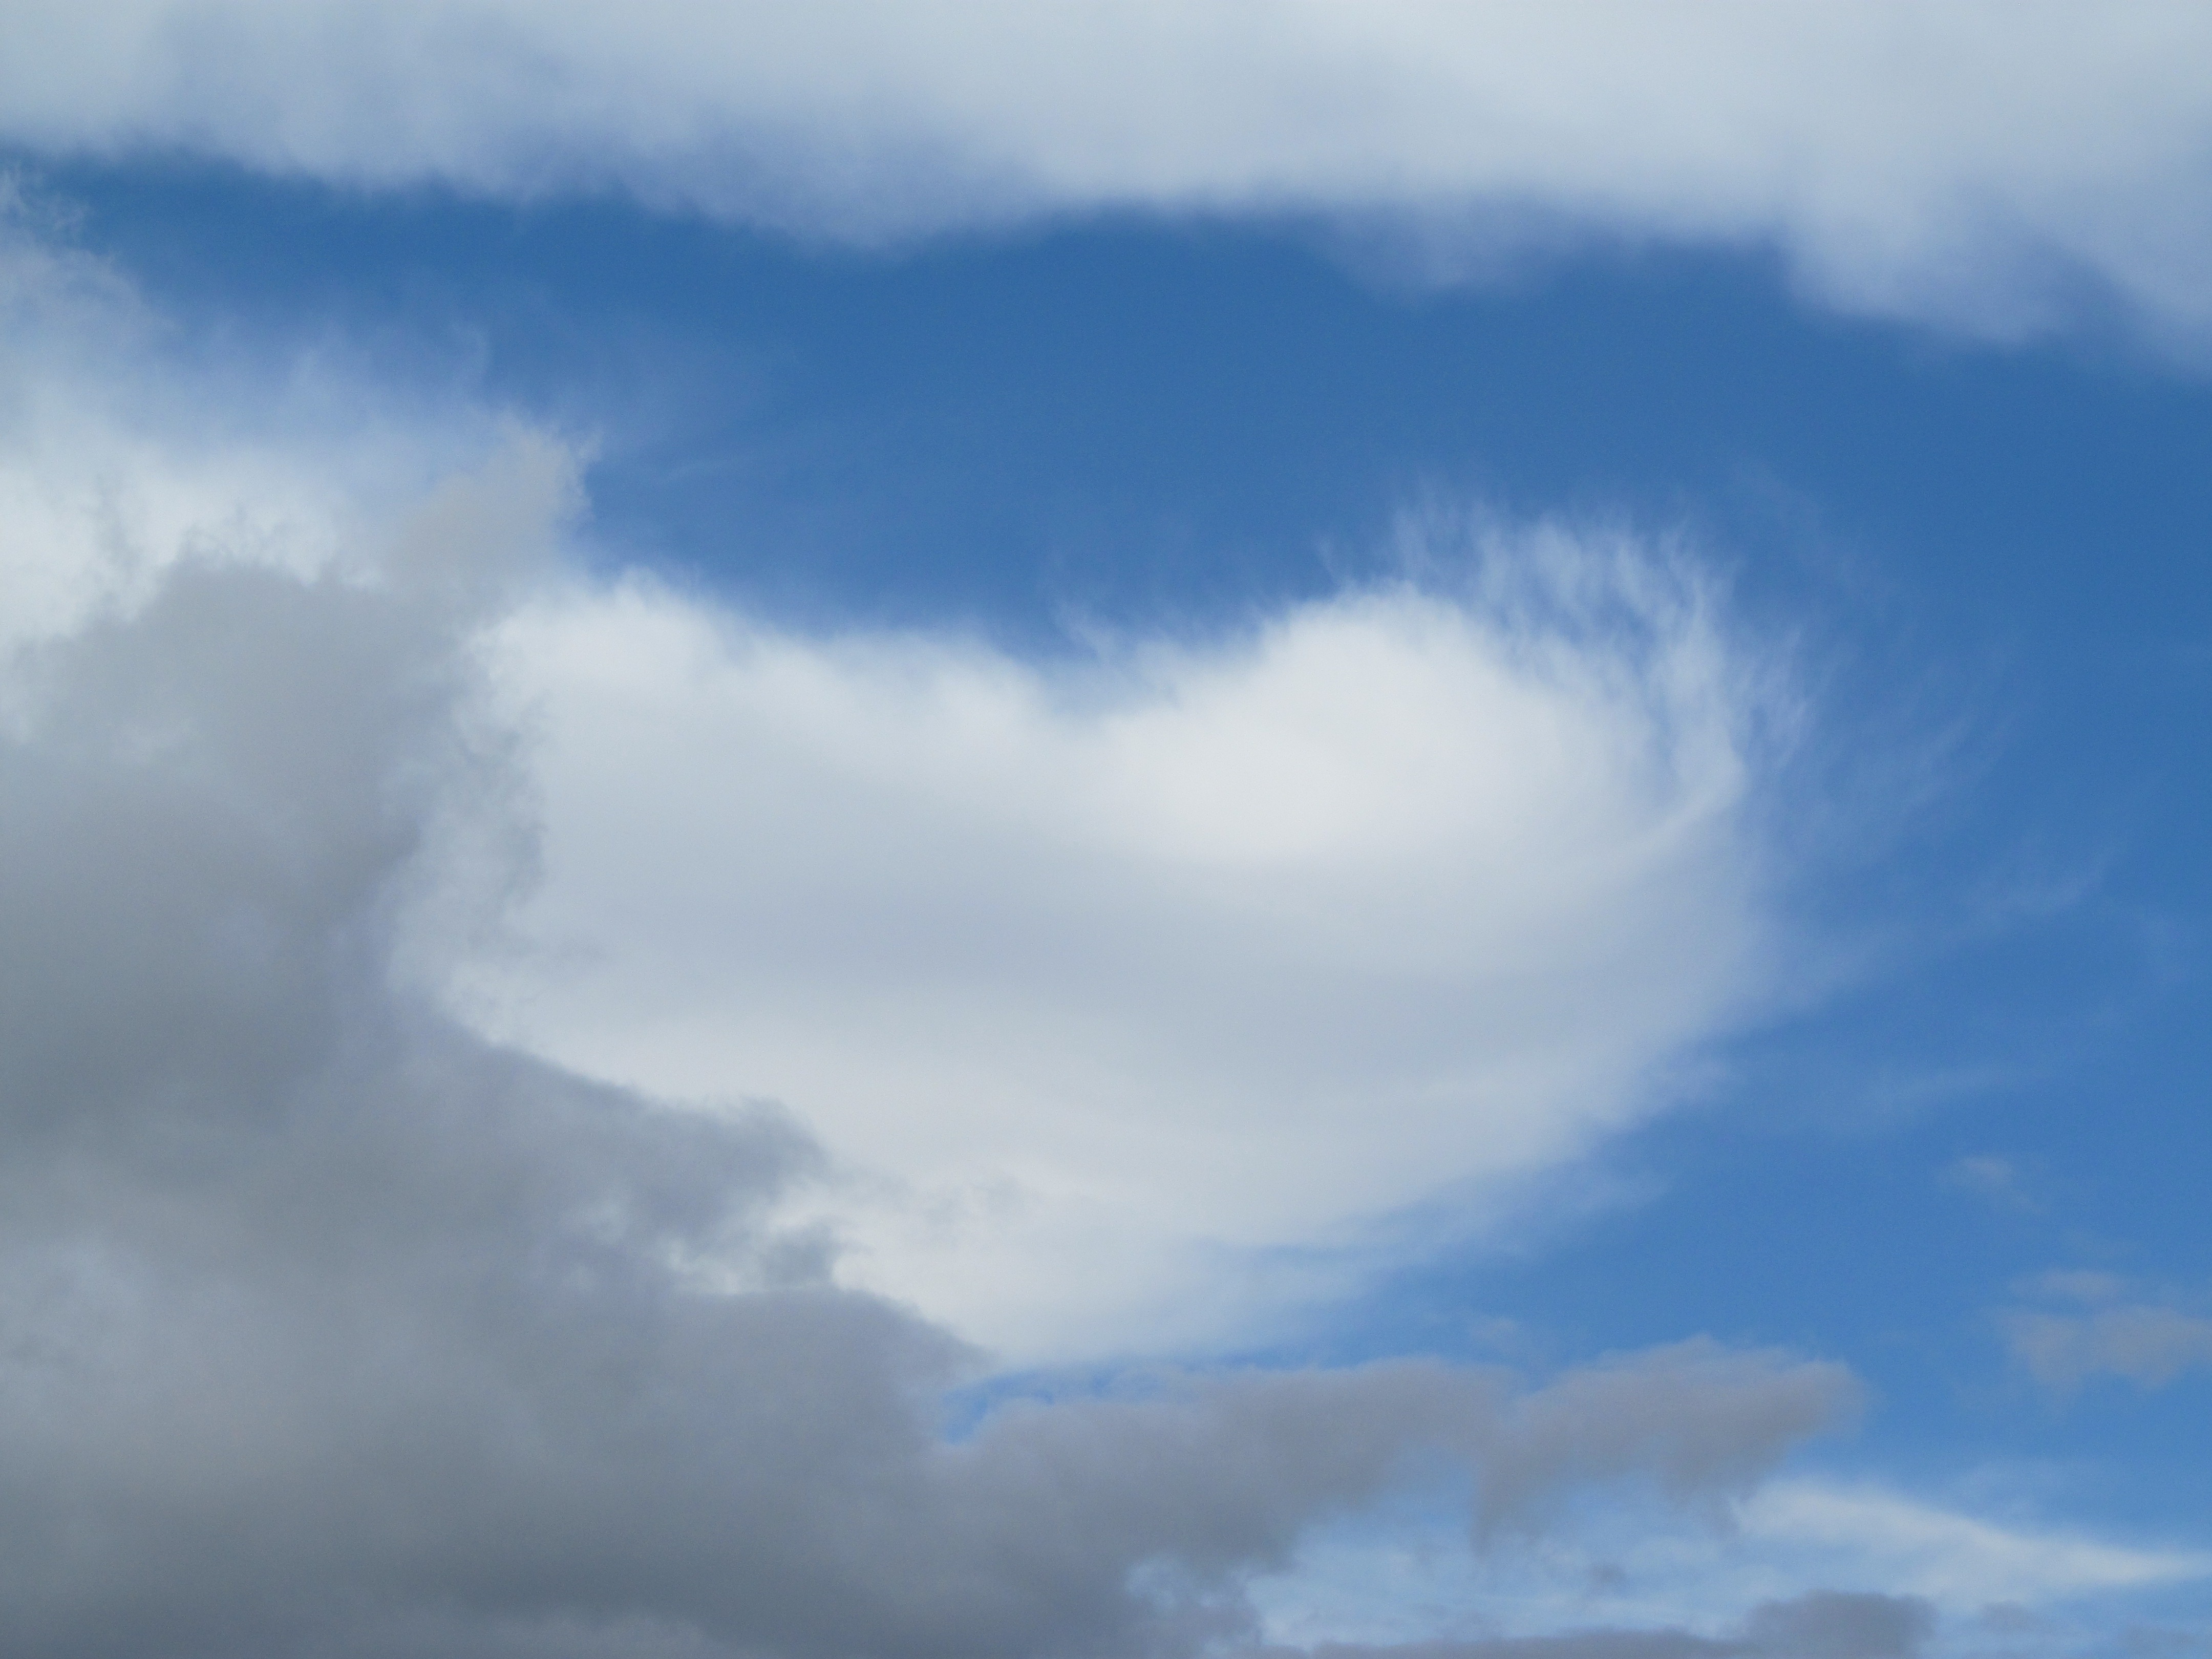
cloud, sky, white, atmosphere, daytime, weather, cumulus, blue, meteorological phenomenon, atmosphere of earth